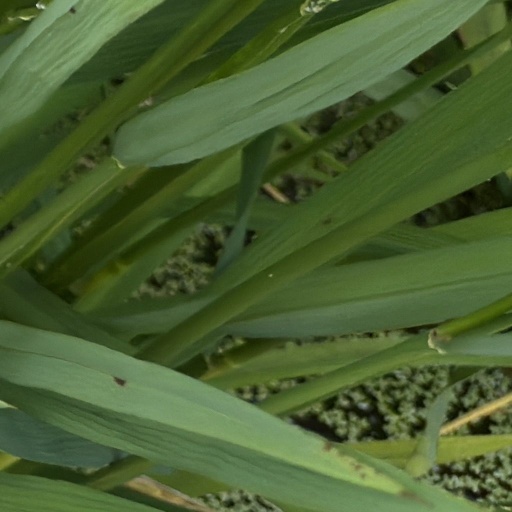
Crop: rice